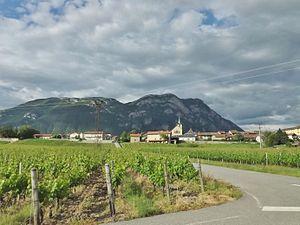
Vue du village de la commune des Marches et de ses vignobles, avec en arrière-plan l'extrémité sud du massif des Bauges, en Savoie.